Erin Brockovich

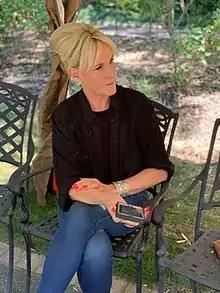
Brockovich in 2019

Brockovich and Masry filed suit against the Beverly Hills Unified School District in 2003, in which the district was accused of harming the health and safety of its students by allowing a contractor to operate a cluster of oil wells on campus. Brockovich and Masry alleged that 300 cancer cases were linked to the oil wells. Subsequent testing and epidemiological investigation failed to corroborate a substantial link, and Los Angeles County Superior Court Judge Wendell Mortimer granted summary judgment against the plaintiffs. In May 2007, the school district announced that it was to be paid $450,000 as reimbursement for legal expenses.